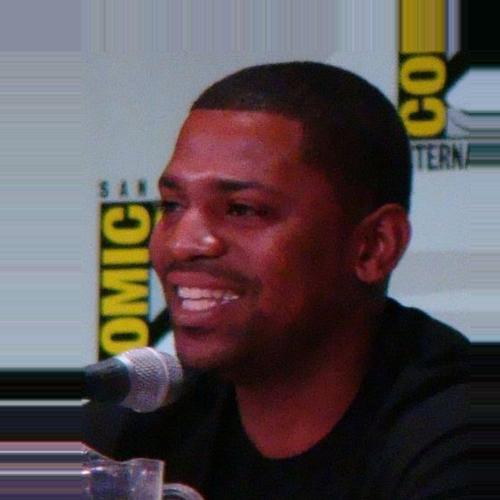
Age: 36